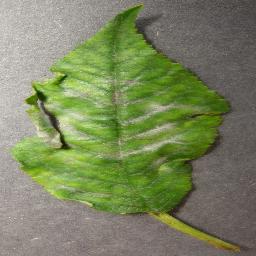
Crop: cherry
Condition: (including_sour)_powdery_mildew